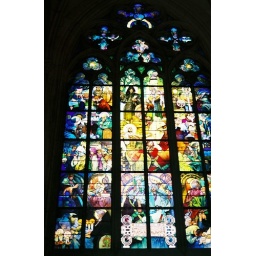
one of the most amazing stained glass windows i've seen; designed by alfonse mucha